Music of West Bengal

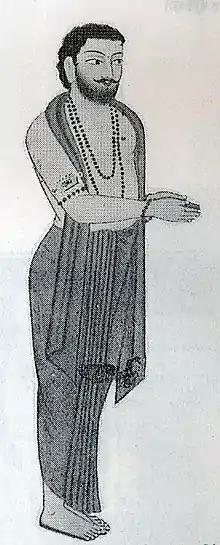
Ramprasad Sen

Ramprasad Sen was the first Shakta poet to address Goddess Kali with such as intimate devotion and to sing of her as a tender loving mother or even as a little girl. Ramprasad is credited with creating a new compositional form that combined the Bengali folk style of "Baul" music with classical melodies and "kirtan". The new style took root in Bengali culture with many poet-composers combining folk and raga-based melodies, mixing every common style of music from classical to semi-classical and folk. His songs are sung today, with a popular collection—"Ramprasadi Sangeet" ("Songs of Ramprasad")—sold at "Shakta" temples and "pithas" in Bengal. After him, a school of shakta poets continued the Kali-bhakti tradition. Krishna Chandra Roy, Siraj ud-Daulah, Rabindranath Tagore, Kazi Nazrul Islam were immensely inspired by the songs of Ramprasad. Many of his songs have been sung by renowned Shyama sangeet singers of West Bengal like Dhananjay Bhattacharya, Pannalal Bhattacharya and Anup Ghoshal as well as popular Indian singers like Manna Dey, Hemanta Mukherjee, Kumar Sanu, Srikanta Acharya, Anuradha Paudwal, and Sadhana Sargam. These songs are still very popular in West Bengal.